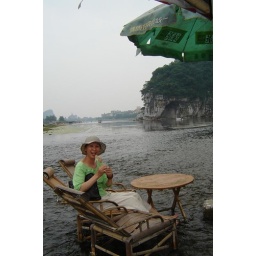
They have rafts and chairs where you can eat local fish and sit in the river.